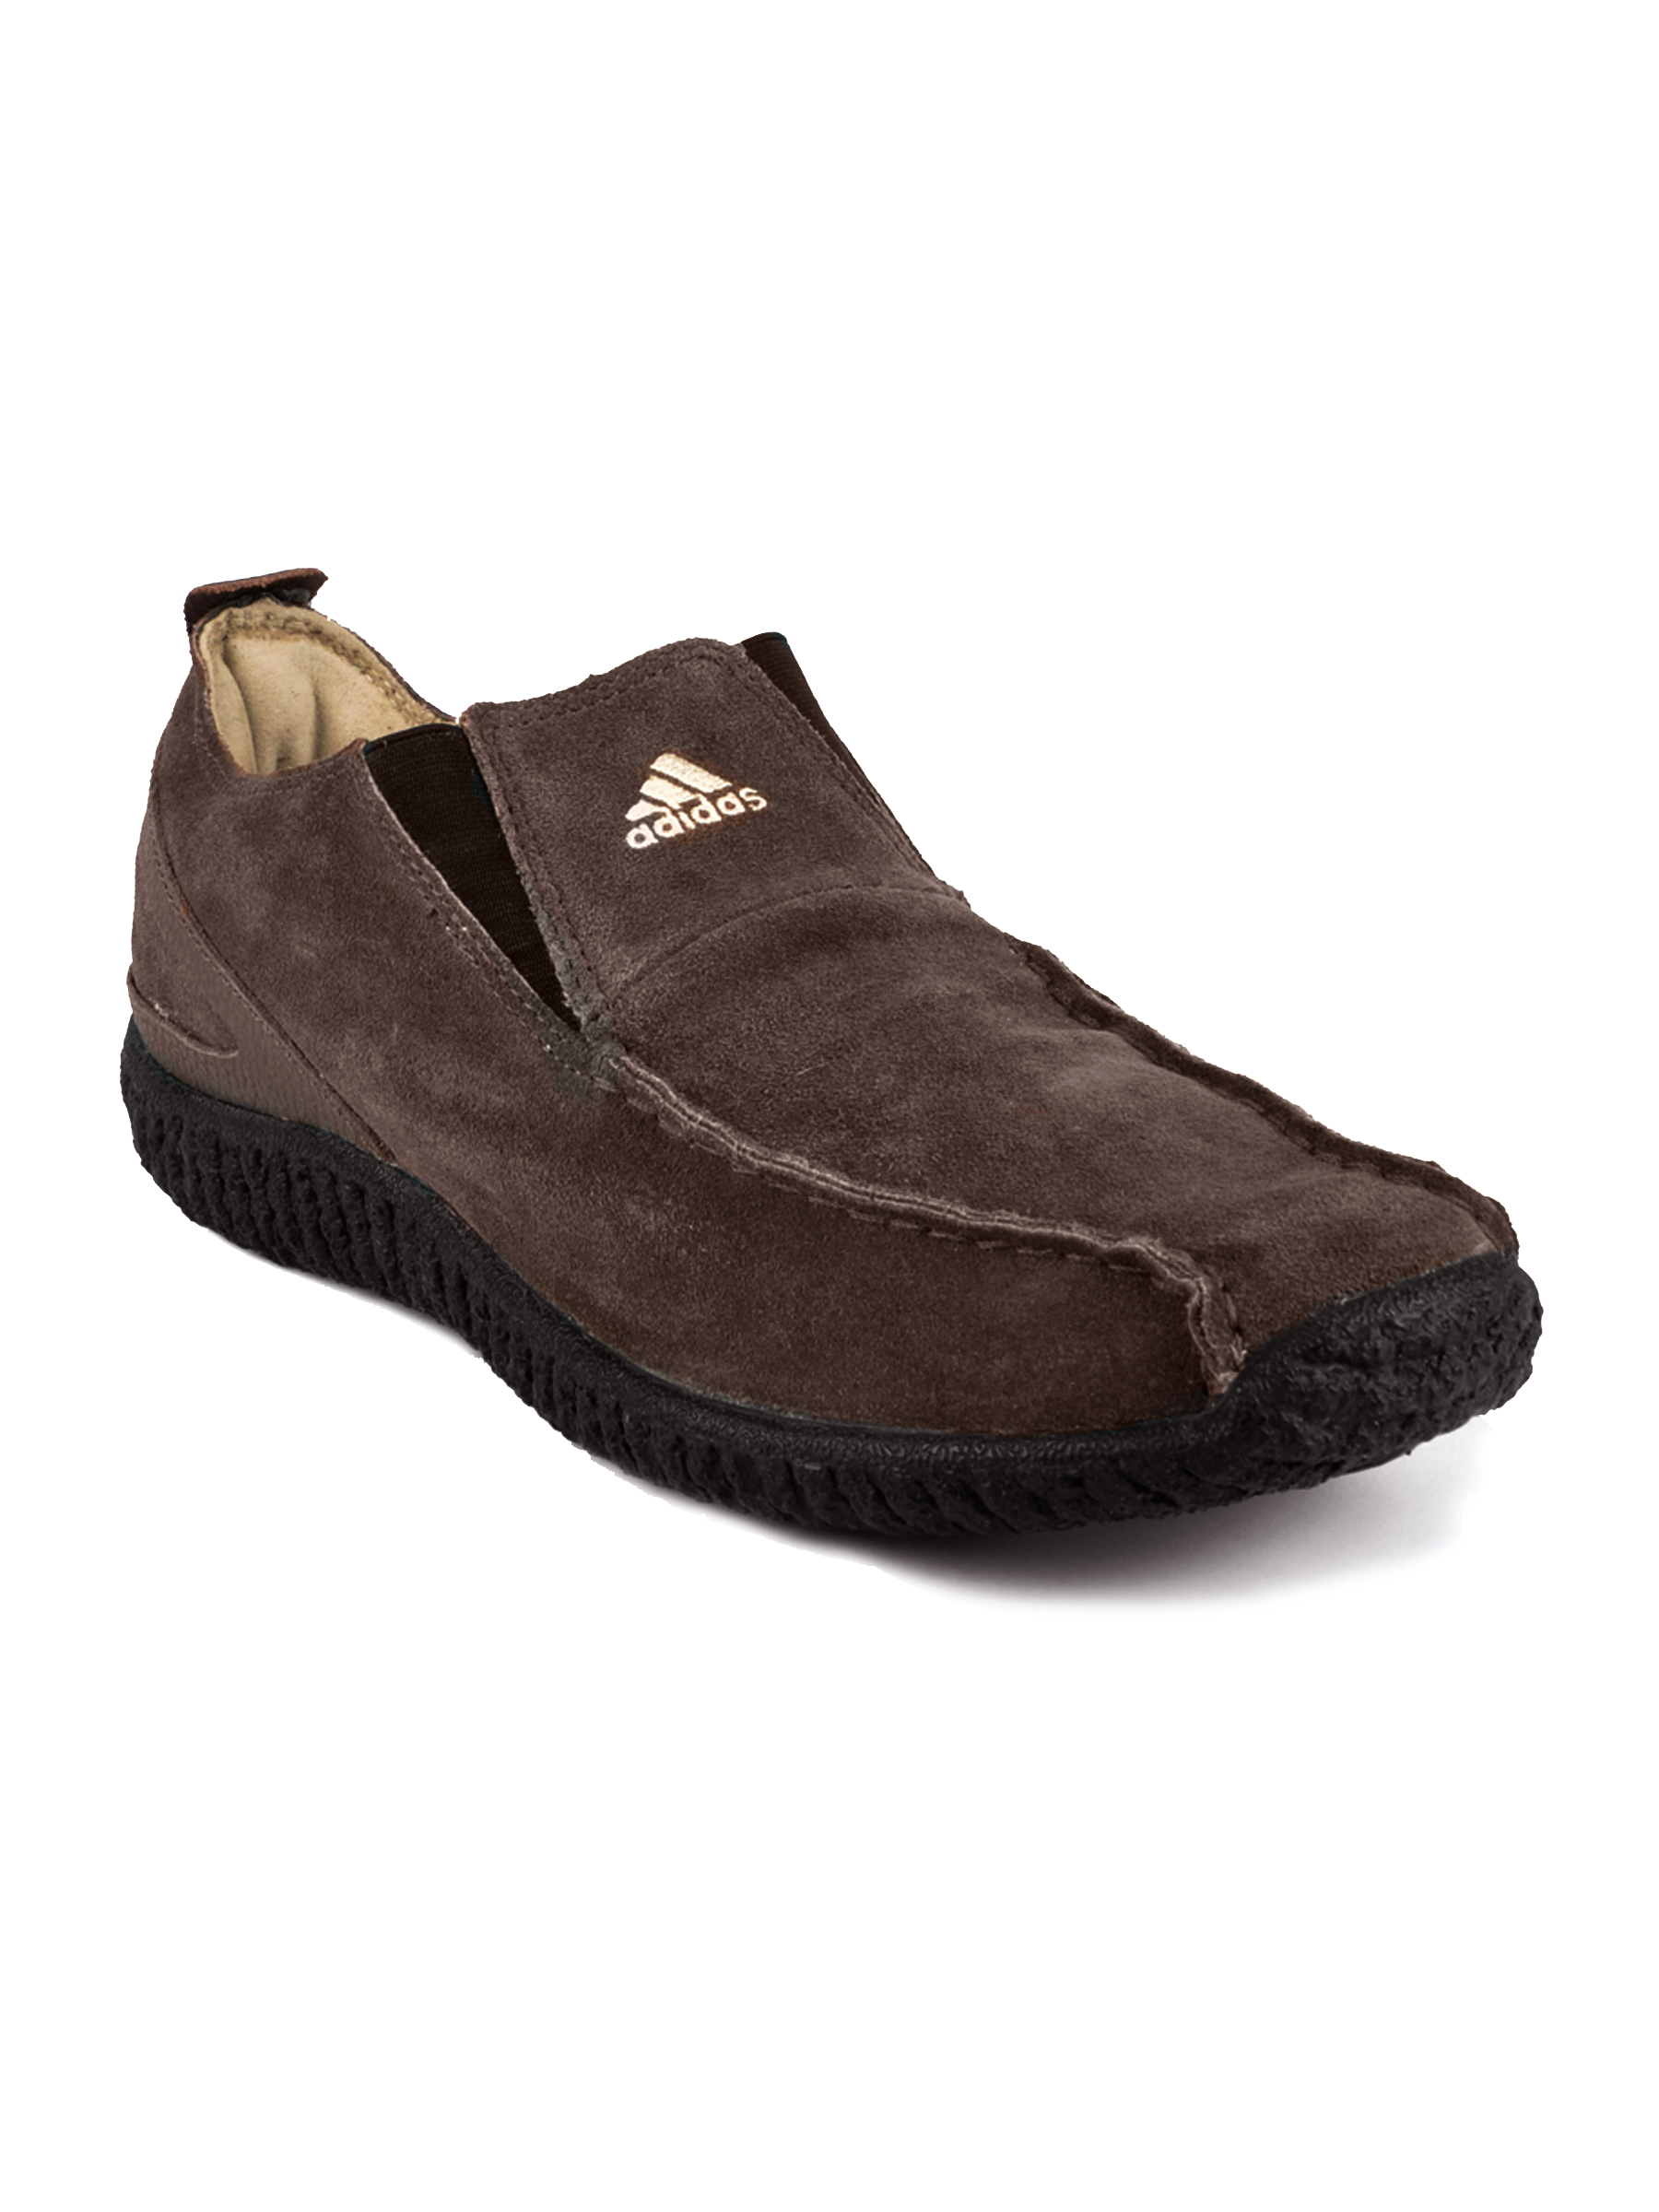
ADIDAS Men Anzo Breeze Brown Casual Shoes
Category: Footwear / Shoes / Casual Shoes
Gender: Men
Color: Brown
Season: Fall 2011
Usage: Casual